Mechanism of autism

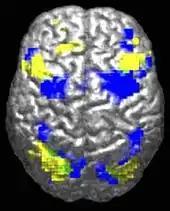
Autistic individuals tend to use different brain areas (yellow) for a movement task compared to a control group (blue).

The underconnectivity theory of autism posits that autistic people tend to have fewer high-level neural connections and less global synchronization, along with an excess of low-level processes.